Henry C. Courtney

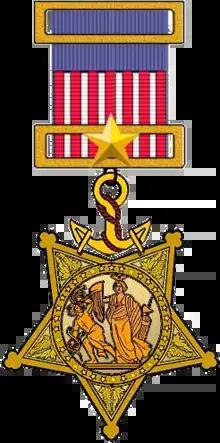
Navy Medal of Honor

Henry C. Courtney (b. 1856 - d. April 9, 1887) was a United States Navy sailor and a recipient of the United States military's highest decoration, the Medal of Honor.